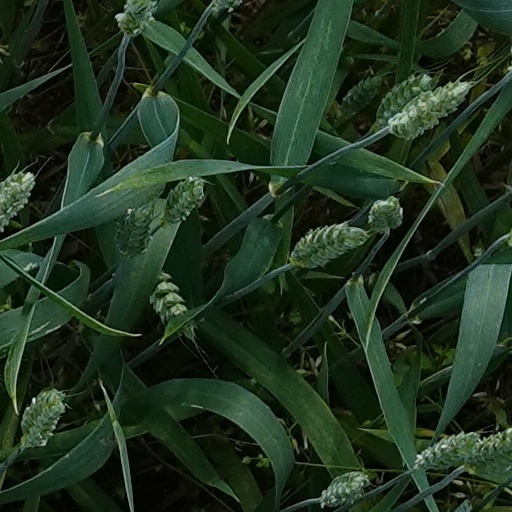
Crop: wheat